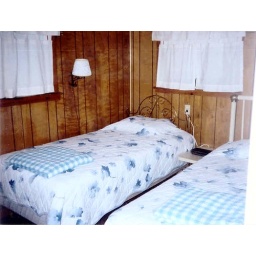
Two twin beds, another bedroom has a queen bed and there is a futon in the living room.